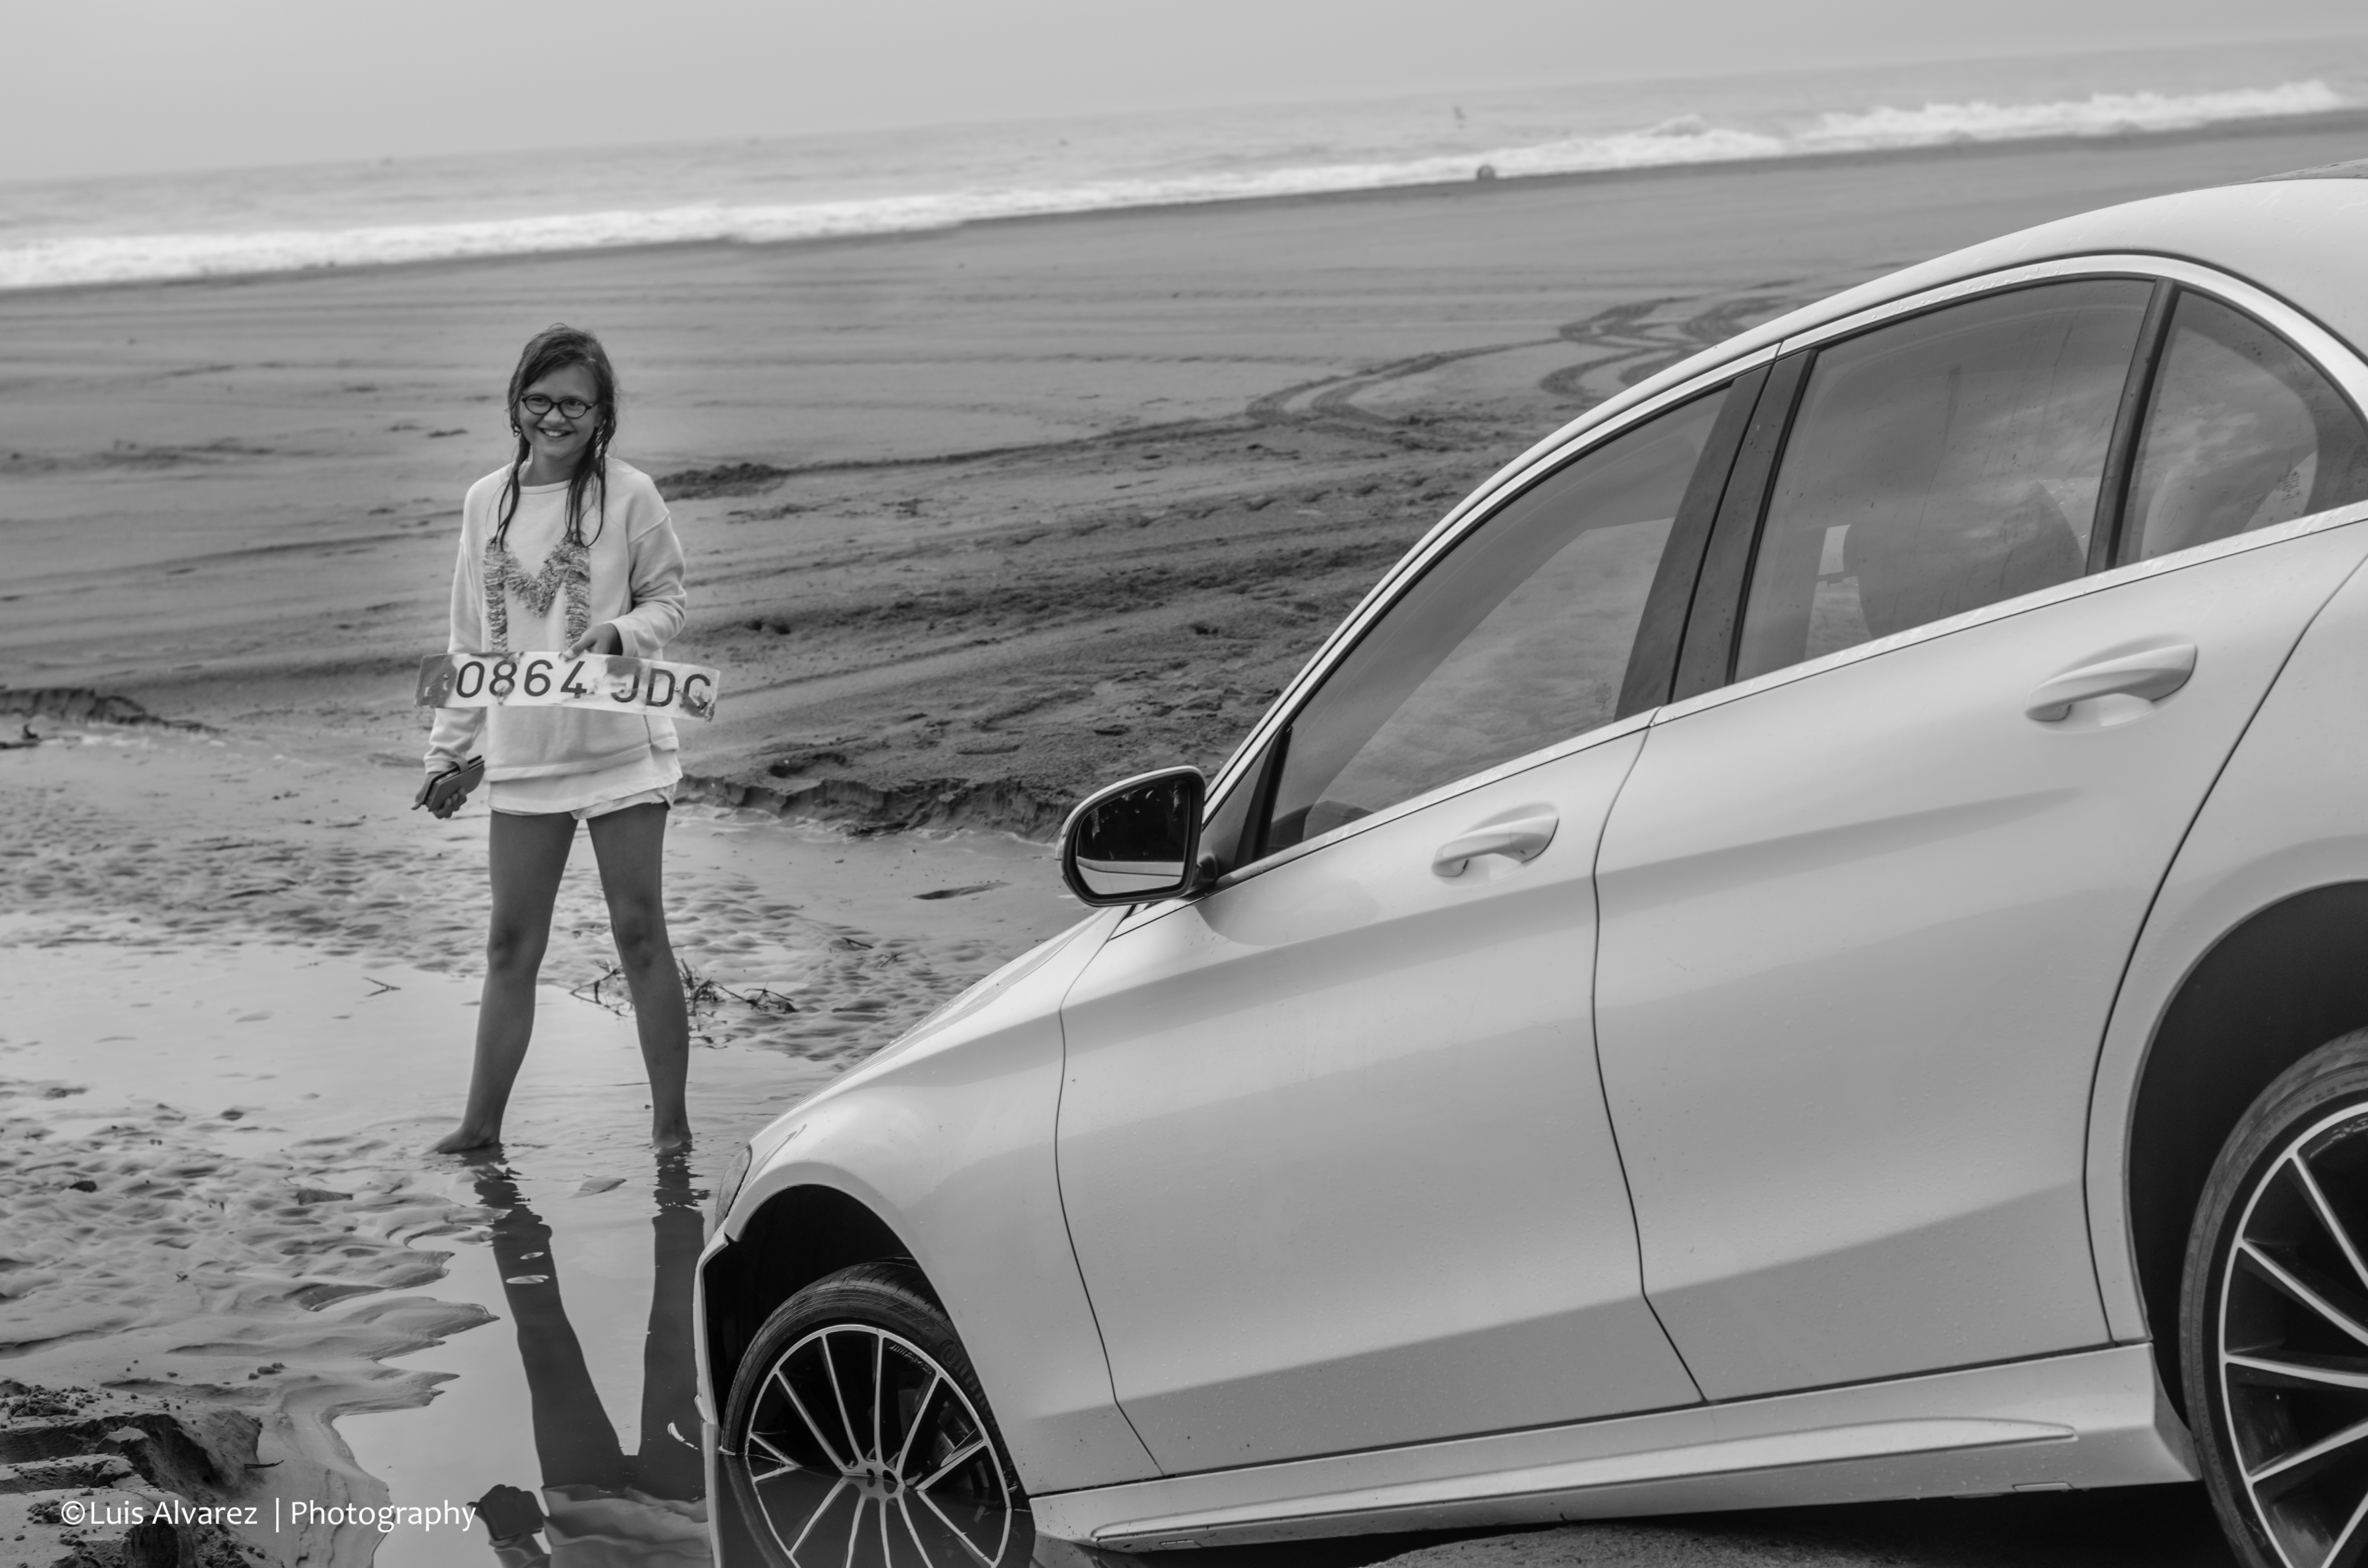
street, car, wheel, portrait, vehicle, nikon, streetphotography, bw, candid, 50mm, accident, d7000, mercedes benz, salou, land vehicle, automobile make, automotive design, luxury vehicle, family car, executive car, mid size car